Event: Nepal Earthquake
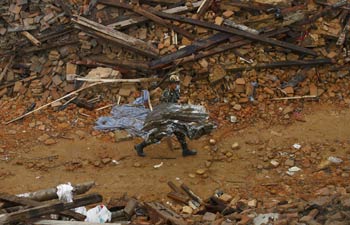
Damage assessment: damage